A Savage Place

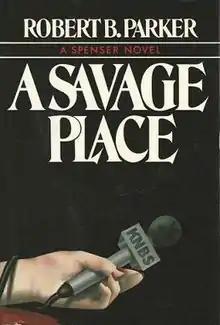
First edition

A Savage Place is a detective fiction novel by American writer Robert B. Parker, the 8th book in the Spenser series.